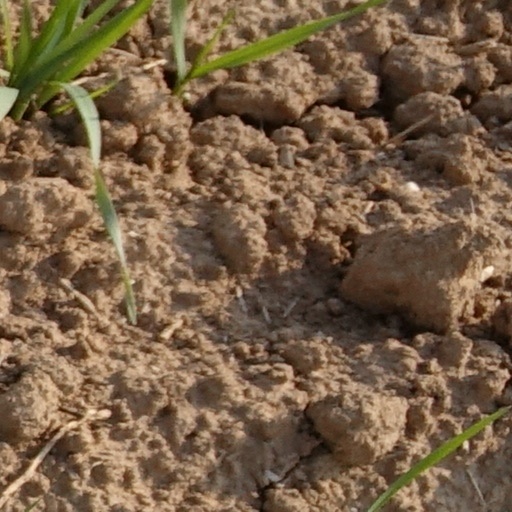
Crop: wheat